French University of Egypt

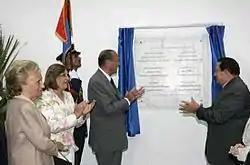
French president Jacques Chirac and Egyptian president Hosni Mubarak at the university inauguration

The university was inaugurated in 2006 by president Jacques Chirac and president Hosni Mubarak.